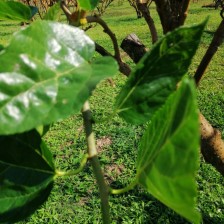
Variety: BlackOodTurkey